Gaelic Ireland

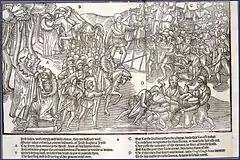
The Irish Gaelic chieftain receives the priest's blessing before departing to fight the English, who are shown in full armour, from "The Image of Irelande", 1581

By 1261, the weakening of the Anglo-Norman Lordship had become manifest following a string of military defeats. In the chaotic situation, local Irish lords won back large amounts of land. The invasion by Edward Bruce in 1315–18 at a time of great famine weakened the Norman economy. The Black Death arrived in Ireland in 1348. Because most of the English and Norman inhabitants of Ireland lived in towns and villages, the plague hit them far harder than it did the native Irish, who lived in more dispersed rural settlements. After it had passed, Gaelic Irish language and customs came to dominate the country again. The English-controlled area shrank back to the Pale, a fortified area around Dublin. Outside the Pale, the Hiberno-Norman lords intermarried with Gaelic noble families, adopted the Irish language and customs and sided with the Gaelic Irish in political and military conflicts against the Lordship. They became known as the Old English, and in the words of a contemporary English commentator, were "more Irish than the Irish themselves."